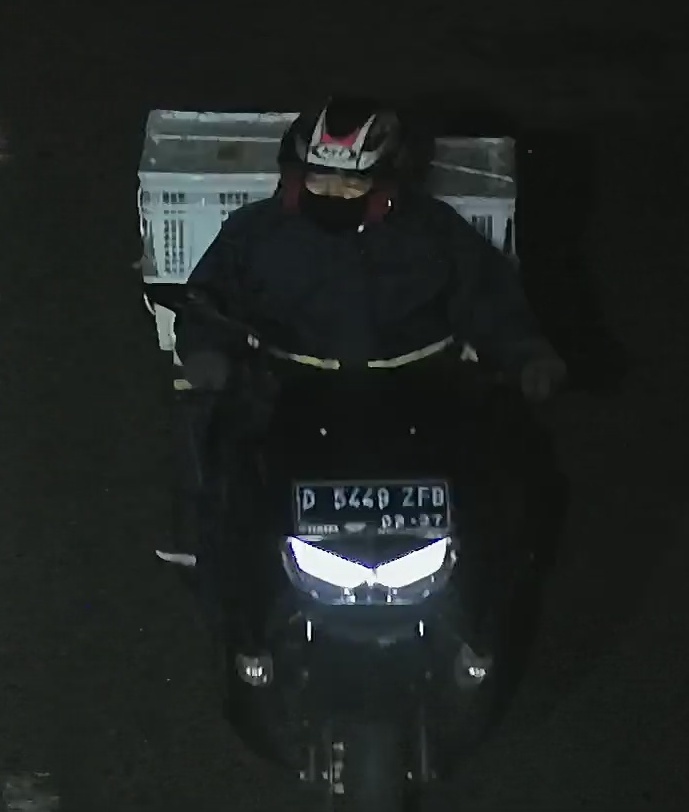
person-with-helmet: 1
person-without-helmet: 0